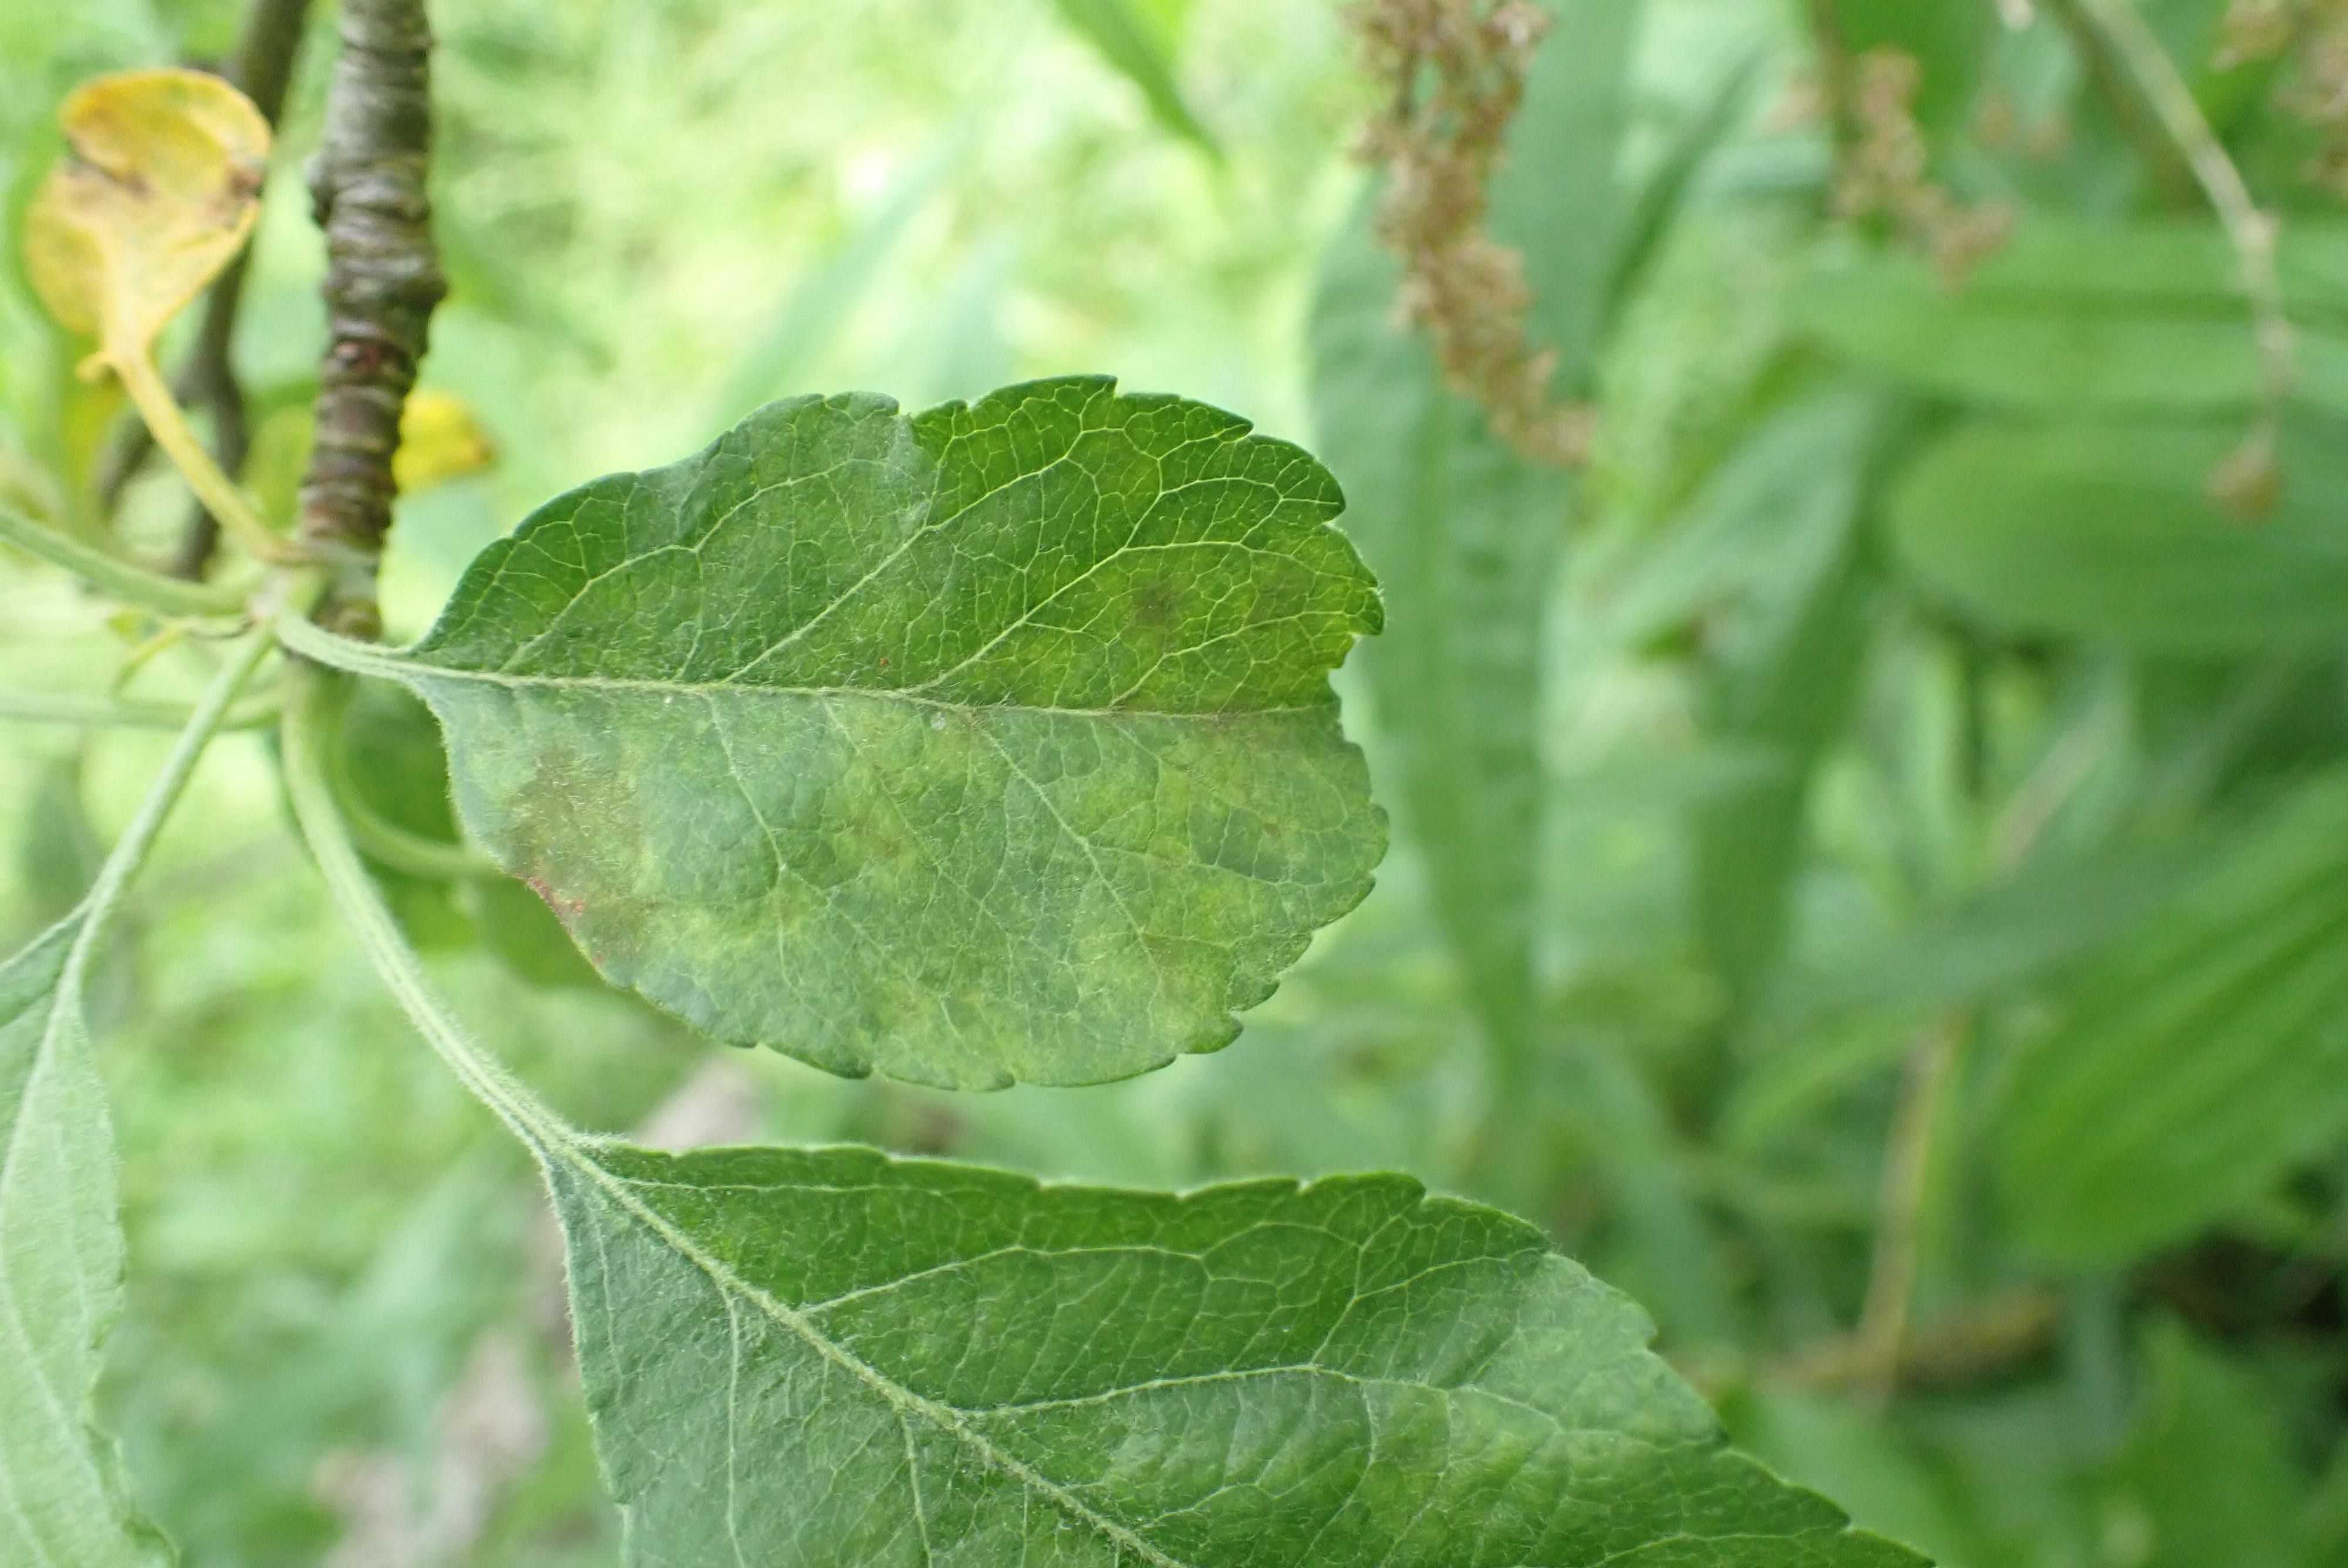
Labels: scab